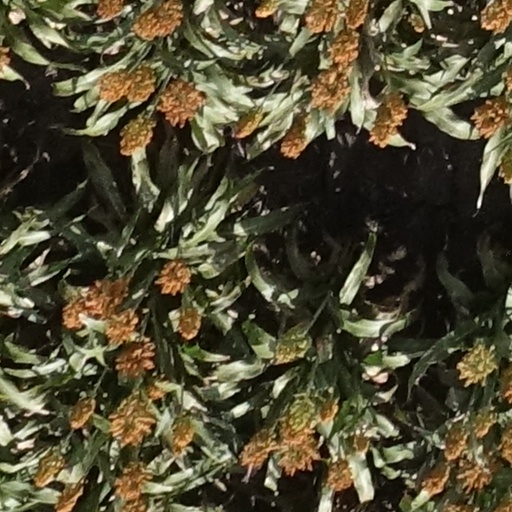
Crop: sorghum